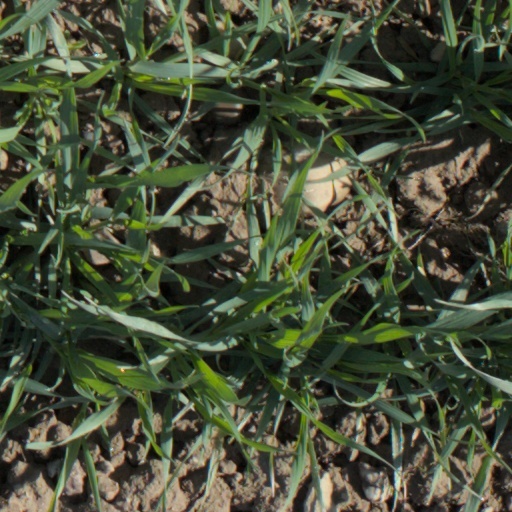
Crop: wheat